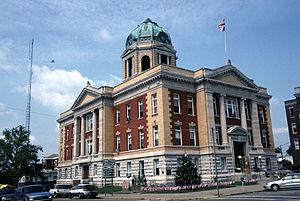
Woodsfield est le siège du comté de Monroe, situé dans l'État de l'Ohio, aux États-Unis.